Bull & Gate

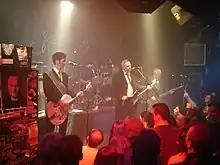

From 2010 to 2013 Club Fandango booked events at the pub. This was co-run by Simon Williams, co-founder of independent record label Fierce Panda Records, and Andy MacLeod, founder of Pointy Records.